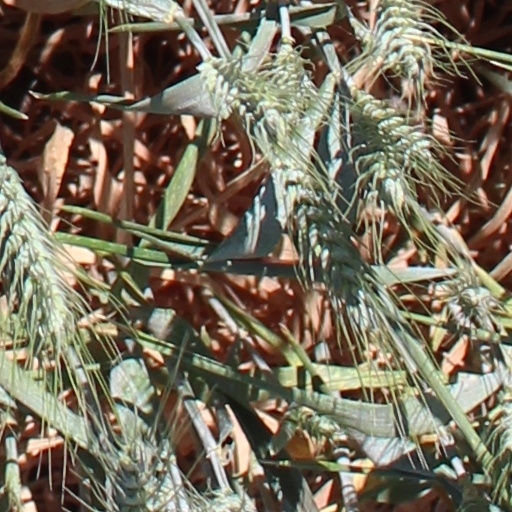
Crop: wheat